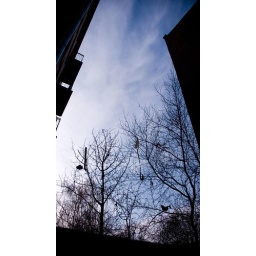
bags in trees